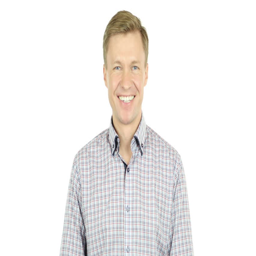
portrait of a handsome young man smiling against white background